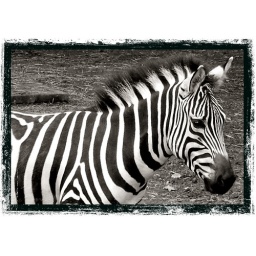
only in black & white man..